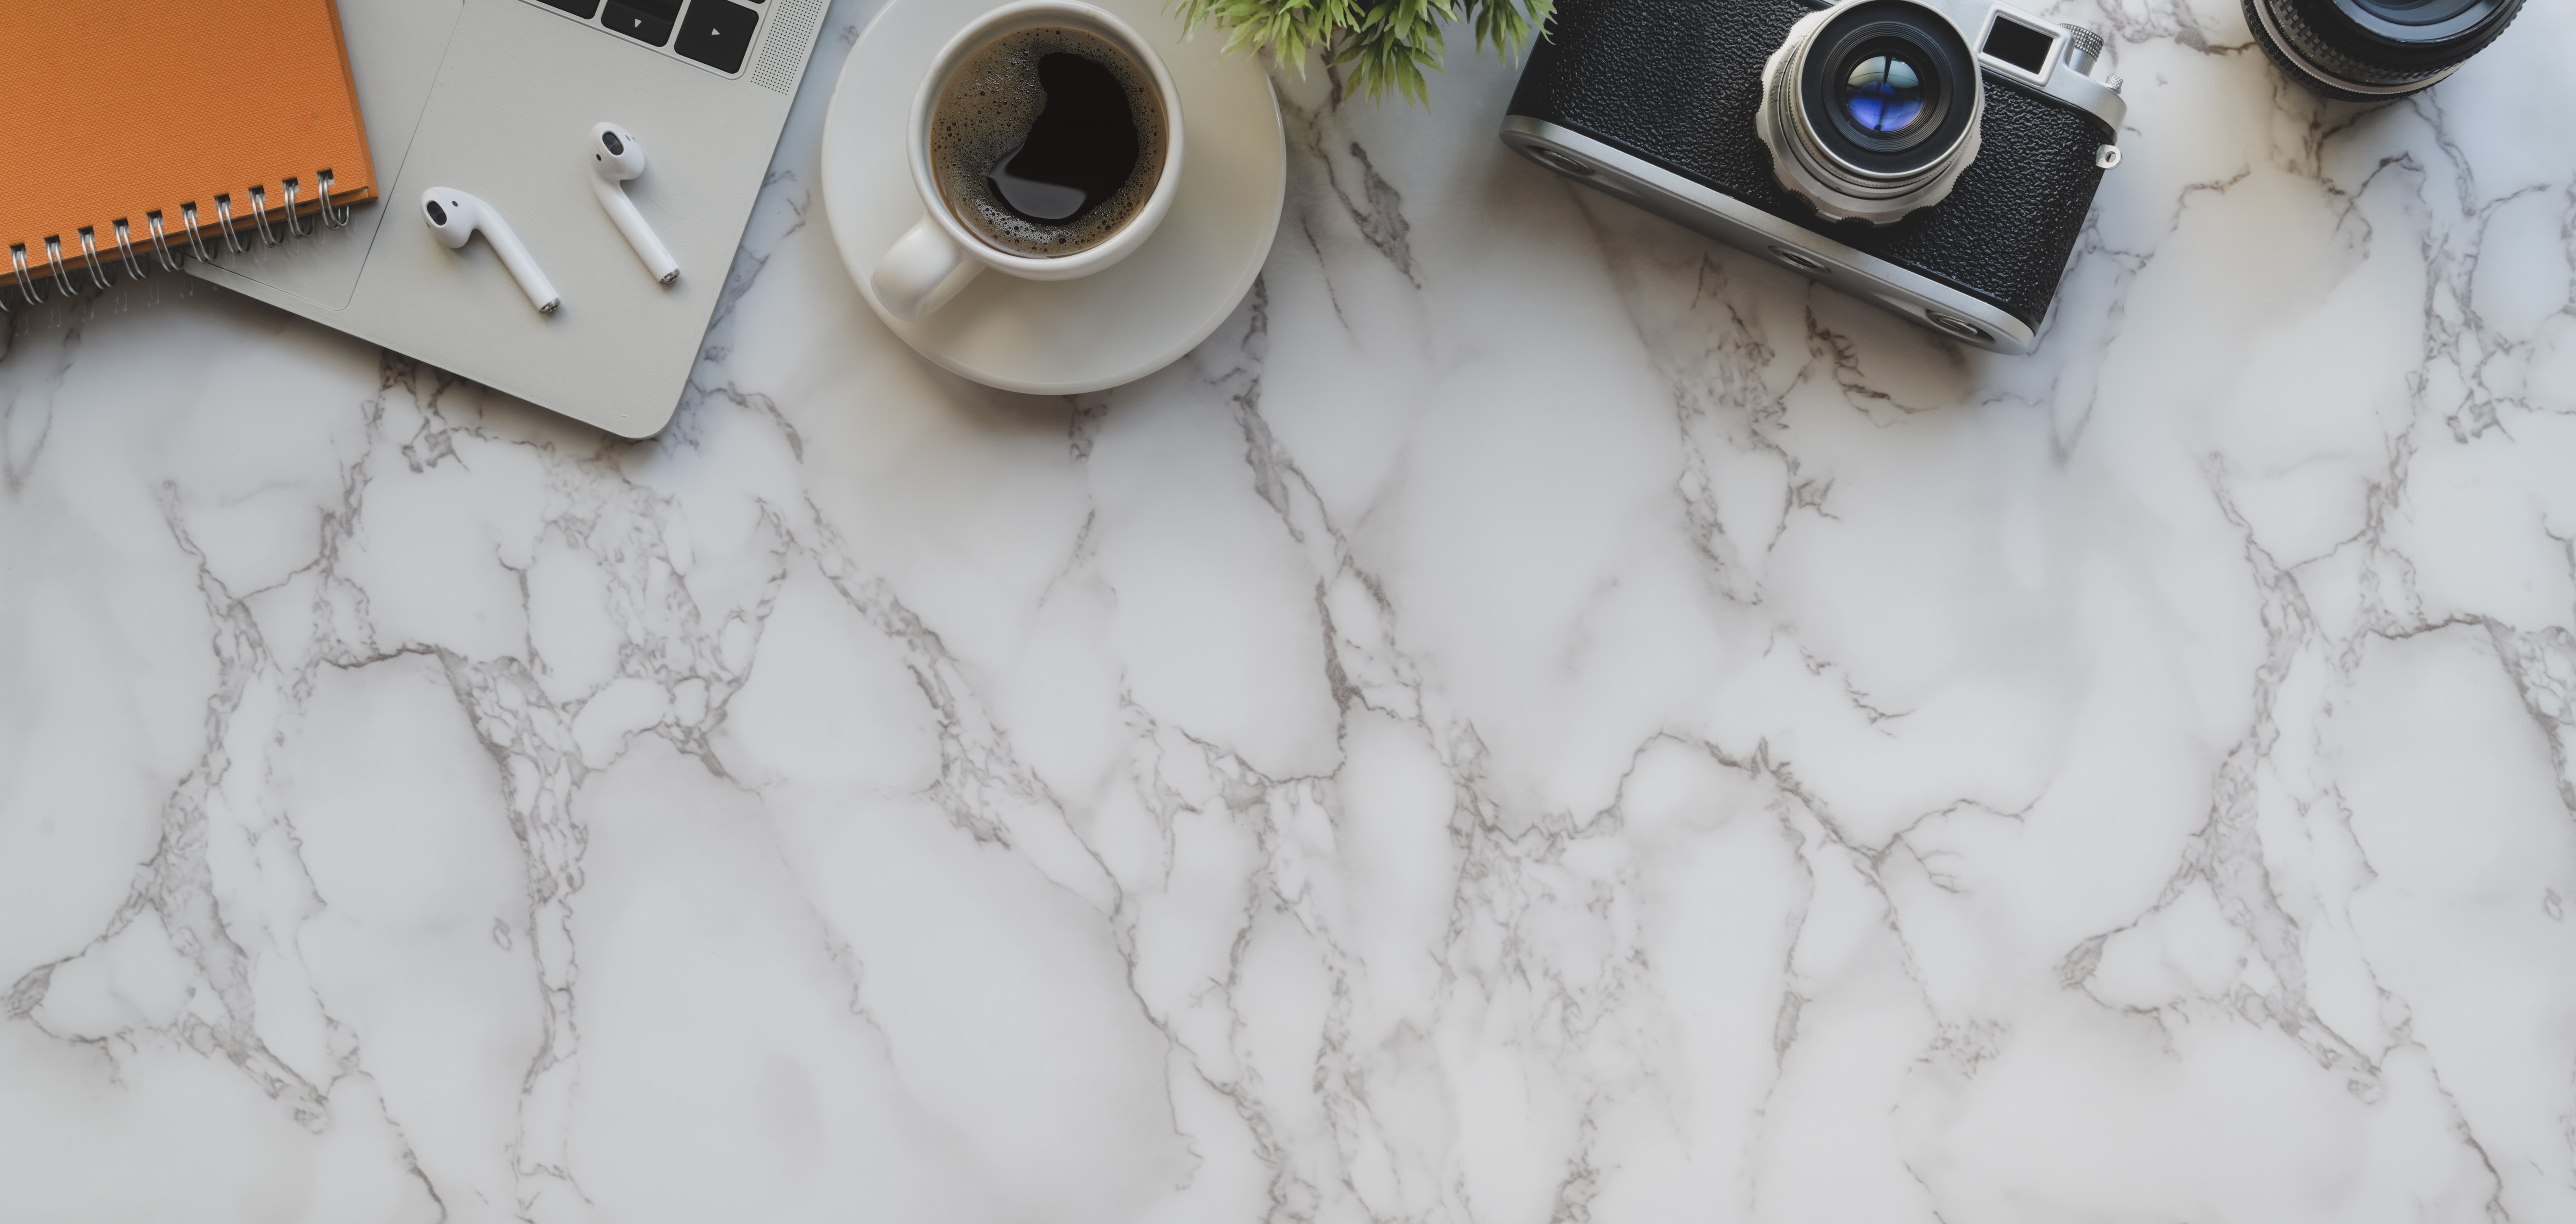
camera, white, floor, metal